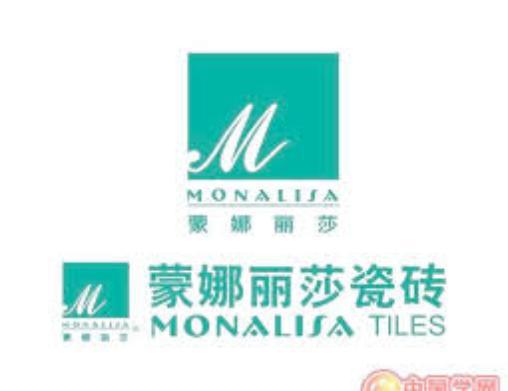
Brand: mona lisa-2
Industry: Necessities